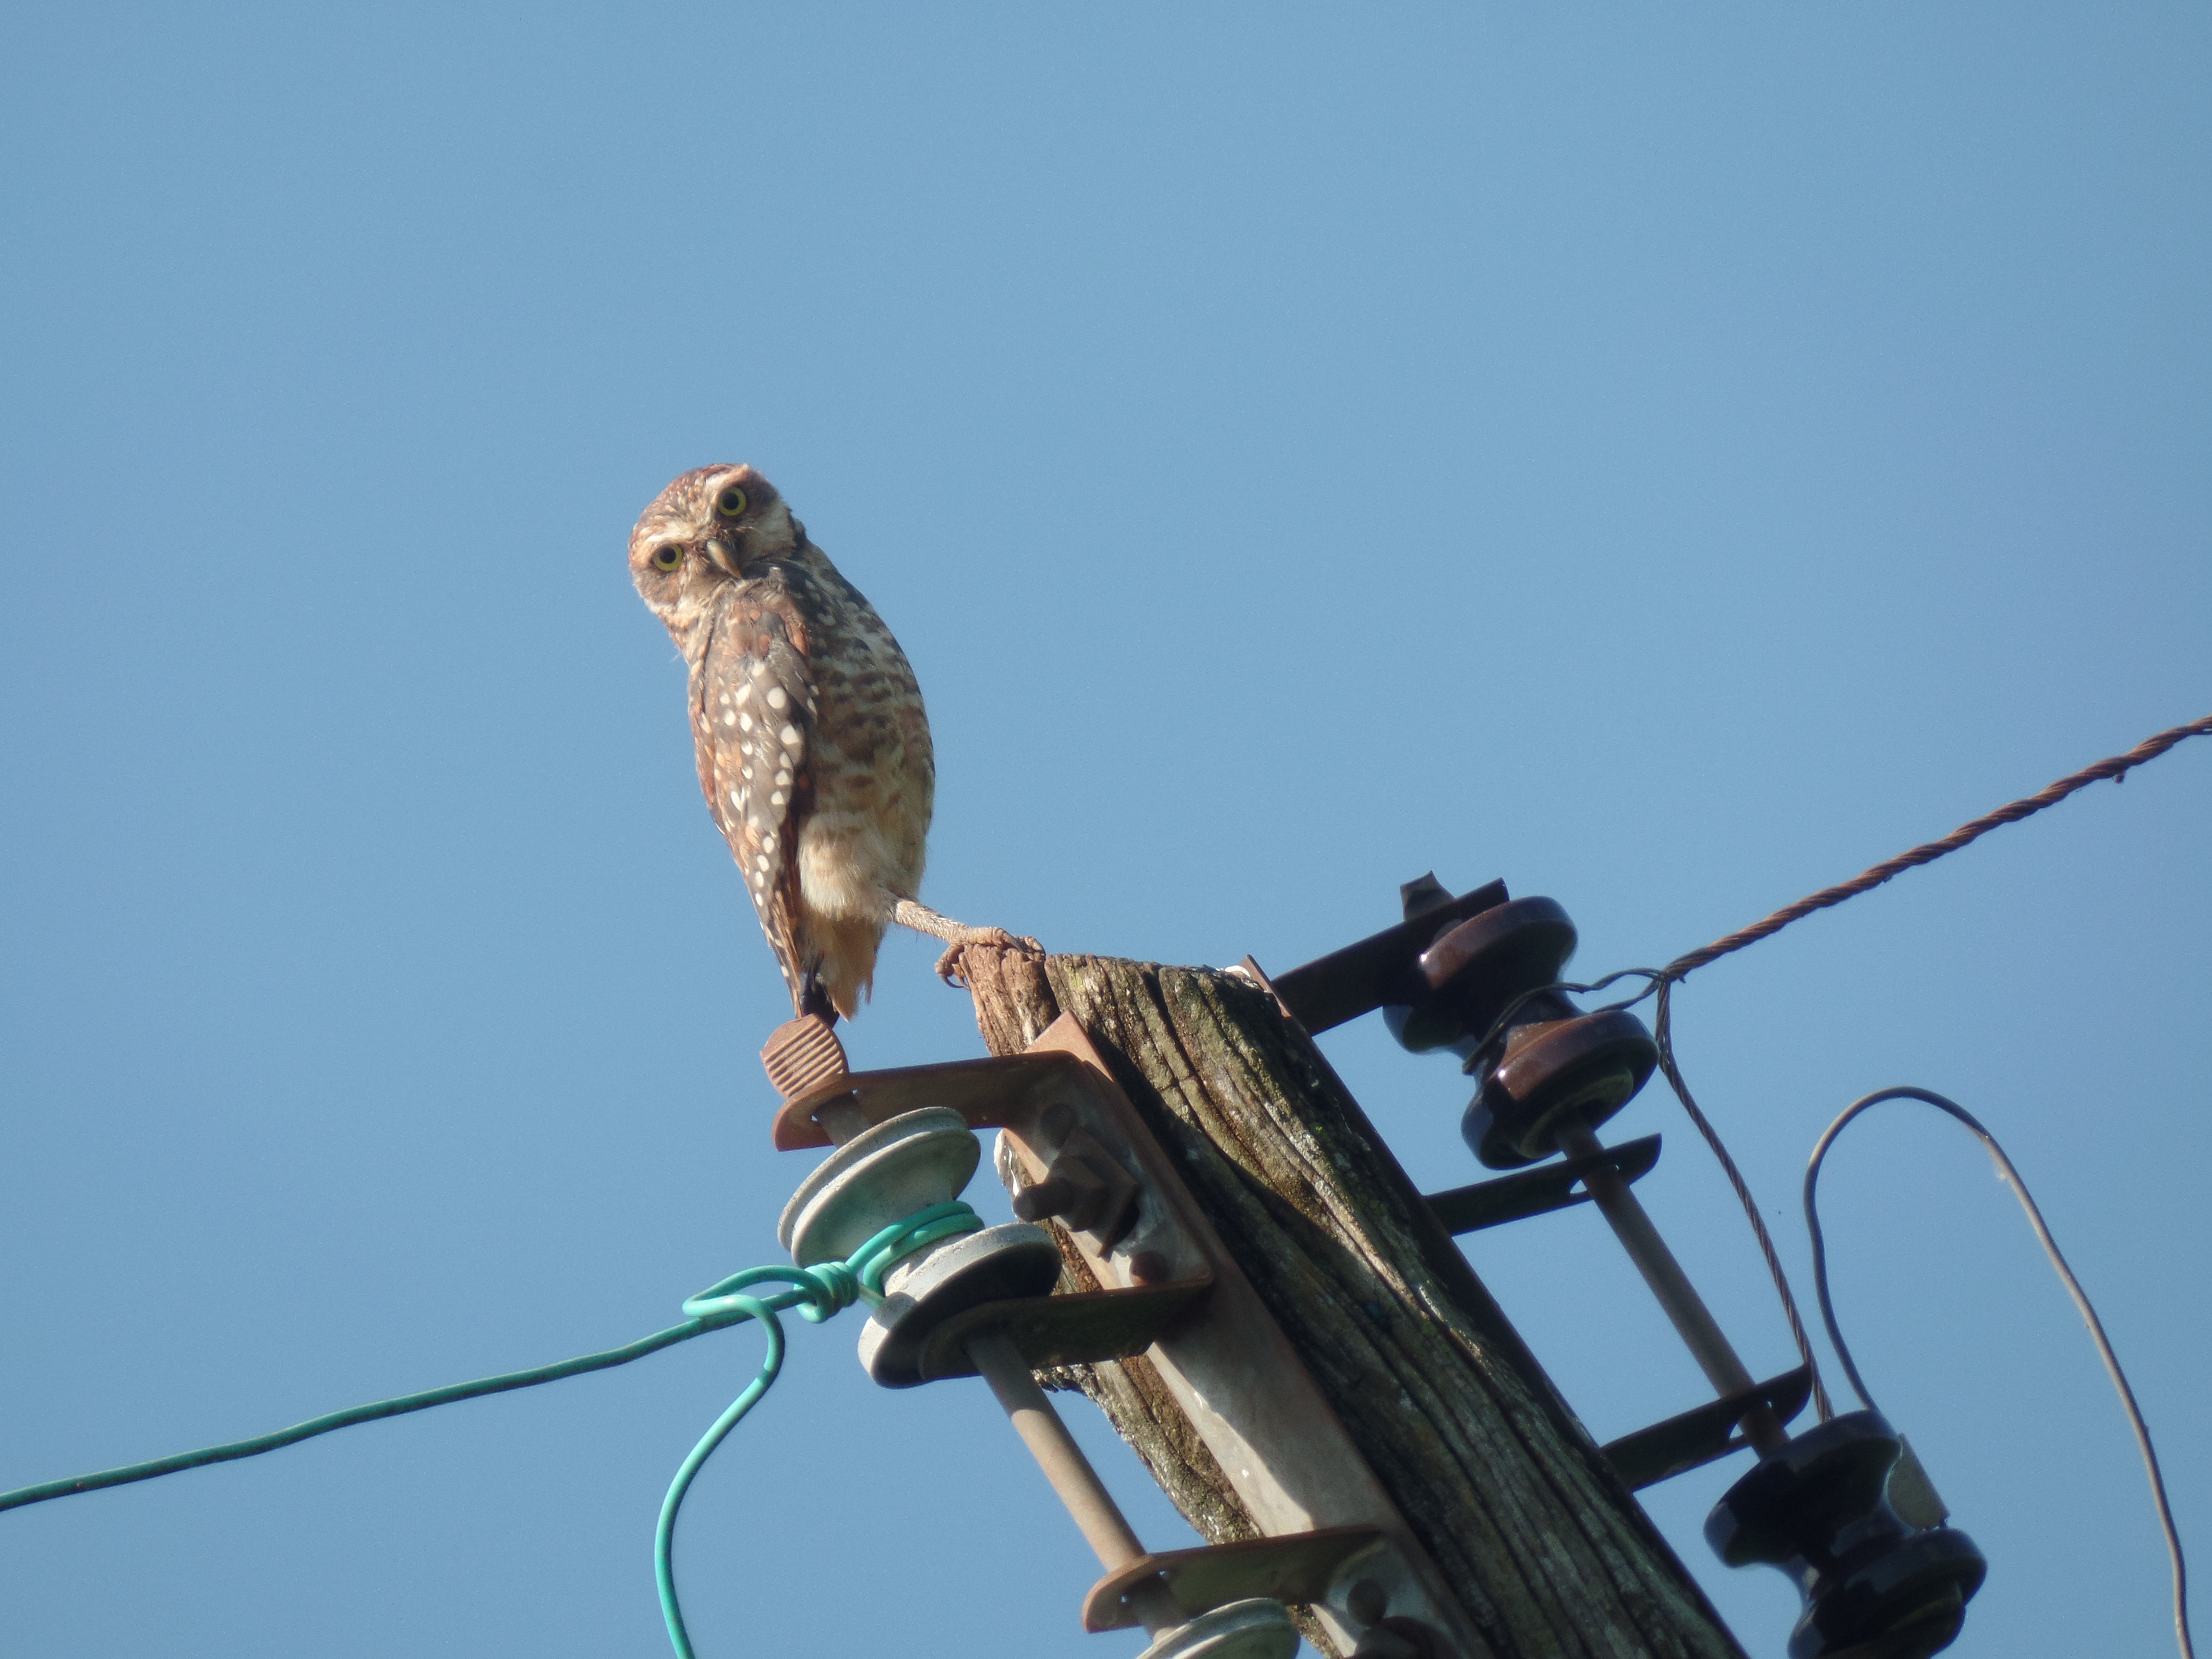
branch, bird, sky, blue, owl, fauna, animals, vertebrate, falcon, perching bird, accipitriformes